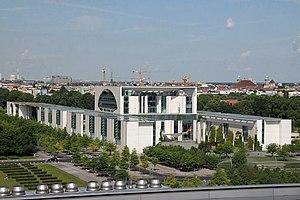
La Chancellerie fédérale est l'administration rassemblant les services du chancelier fédéral allemand, avec le statut d'administration fédérale suprême.